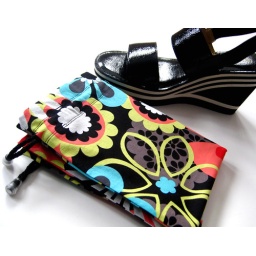
shoe bag in clementine flower shower